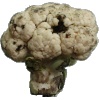
Label: cauliflower